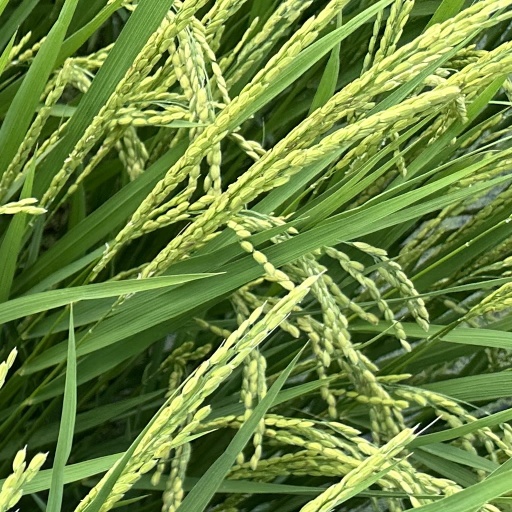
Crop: rice